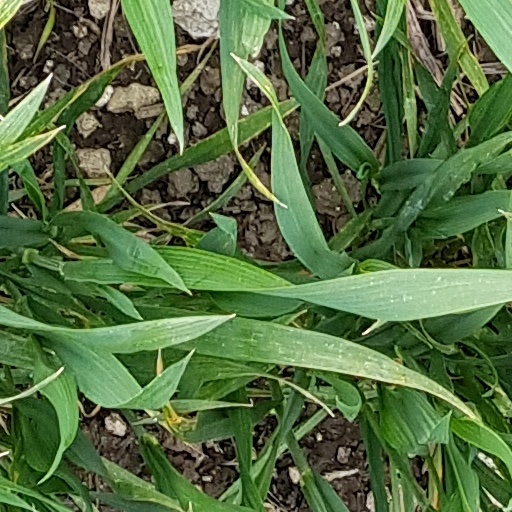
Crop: wheat